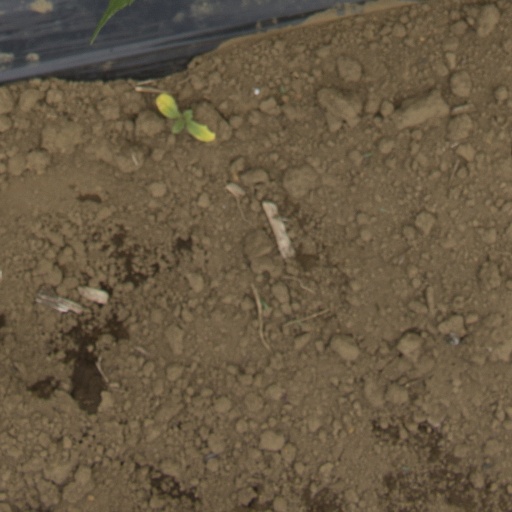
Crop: Jerusalem artichoke